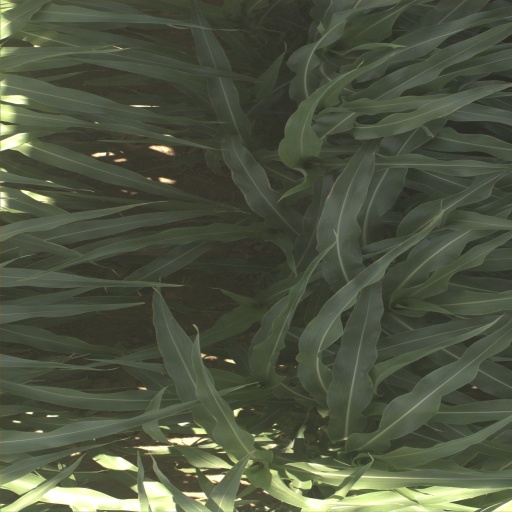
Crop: sorghum